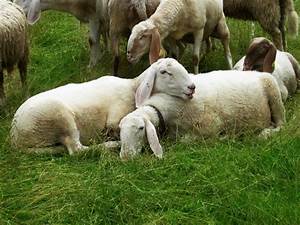
Label: pecora